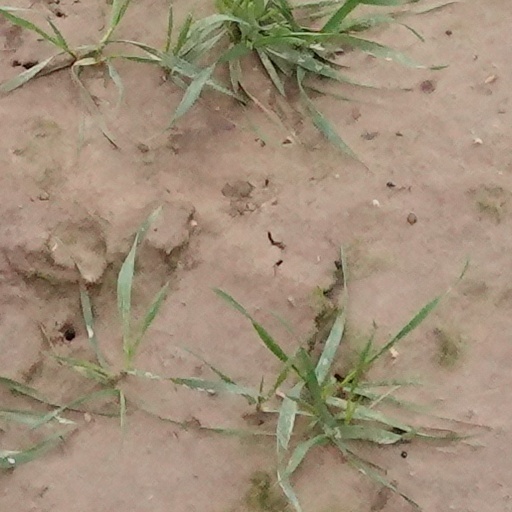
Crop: wheat